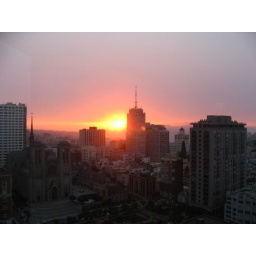
sunset over the golden gate bridge